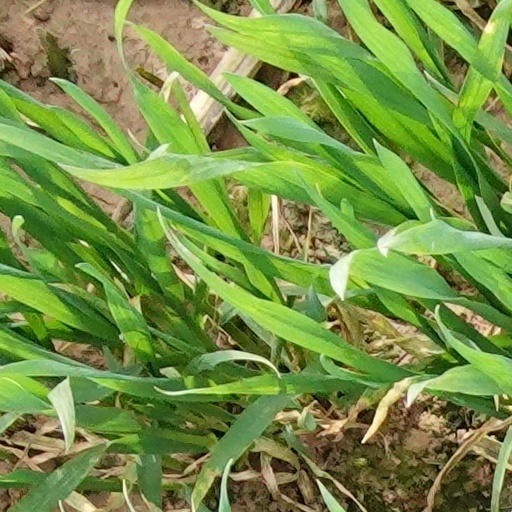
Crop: wheat